Bengal famine of 1943

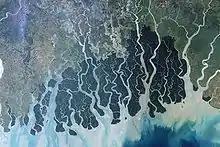
Satellite imagery from 1999 of the Sundarbans forest along the Bay of Bengal, showing its riverine character

Water provided the main source of transport during rainy seasons, and throughout the year in areas such as the vast delta of the coastal southeastern Sundarbans. River transport was integral to Bengal's economy, an irreplaceable factor in the production and distribution of rice. Roads were generally scarce and in poor condition, and Bengal's extensive railway system was employed largely for military purposes until the very late stages of the crisis.